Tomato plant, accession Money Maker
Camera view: tilt-top (135 deg); turntable rotation: 120 degrees
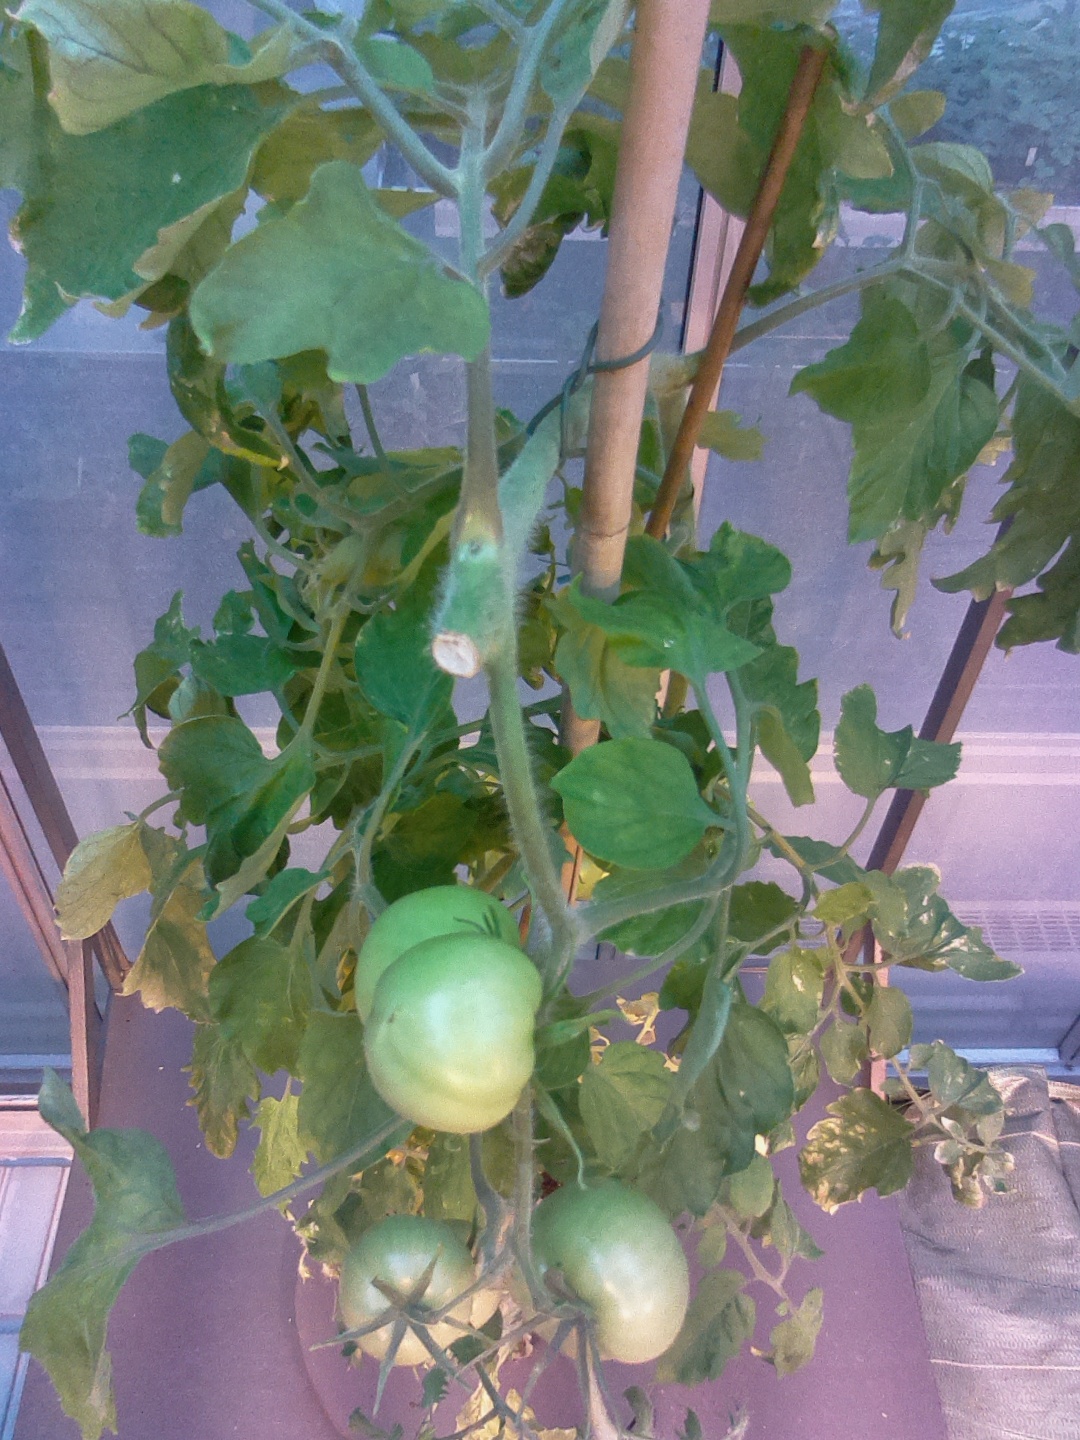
BBCH growth stage 77: 70%-80% of final fruit size